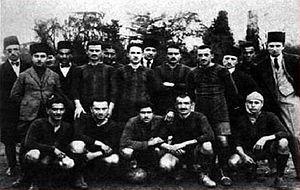
Le football dans l'Empire ottoman était le sport le plus populaire et dont la pratique est la plus répandue.